North Ronaldsay

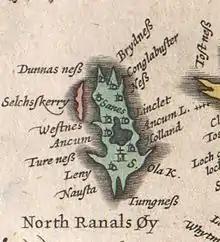
Blaeu's Atlas of Scotland, published 1654

A well-preserved Iron Age broch, known as the Broch of Burrian, is located on the southern tip of the island. Excavations in 1870–71 uncovered a large number of Iron Age and Pictish artefacts, with occupation continuing up to the Norse occupation of the Orkney islands in the 9th century.